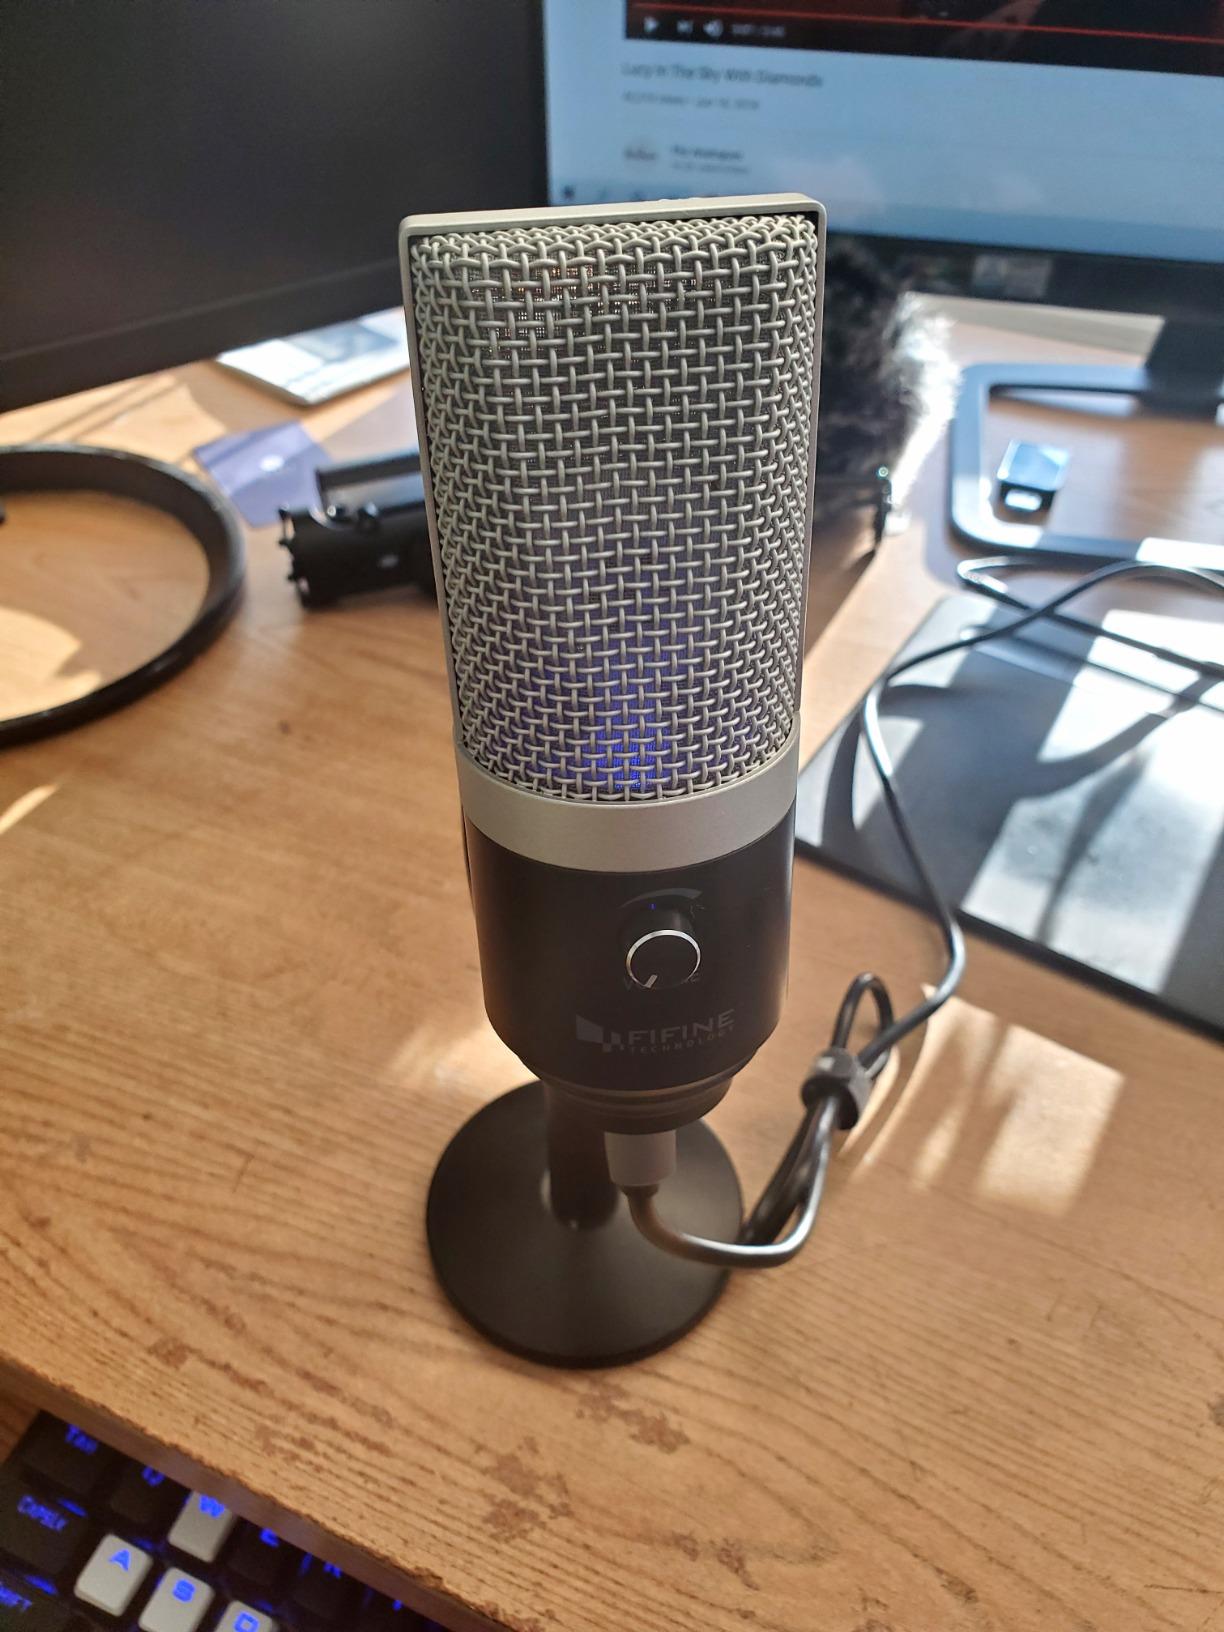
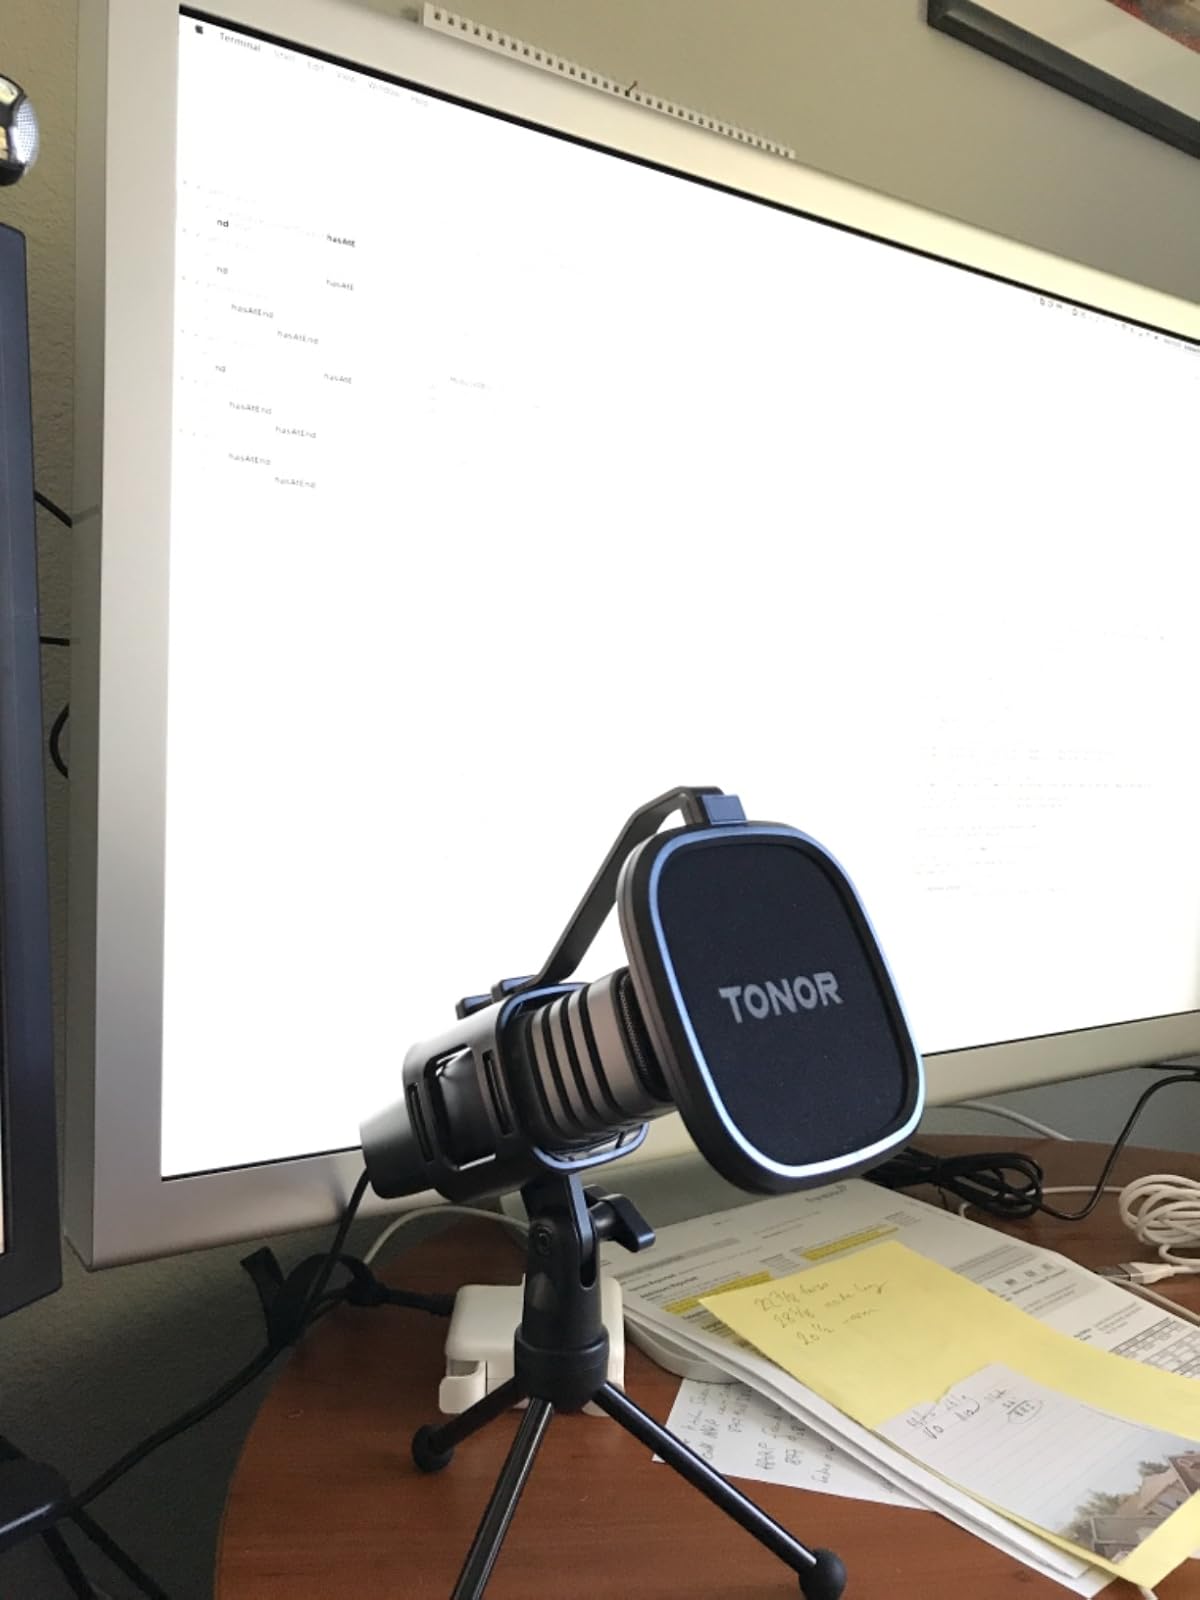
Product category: microphone
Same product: no